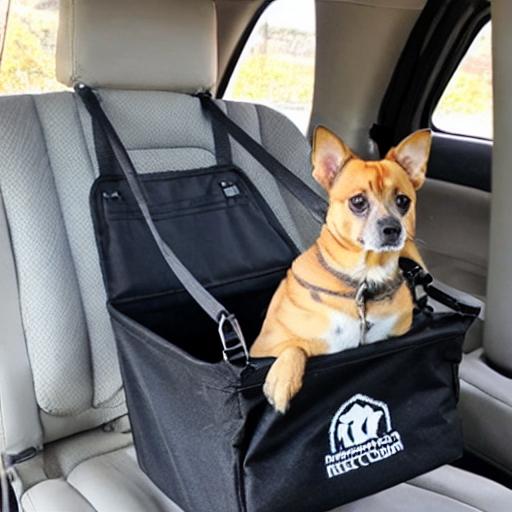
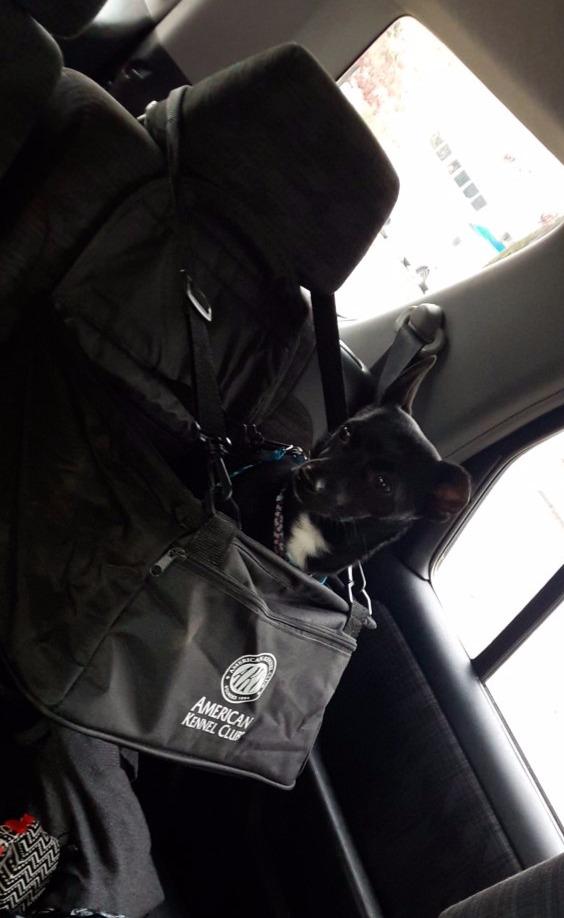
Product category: items_kennel
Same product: no